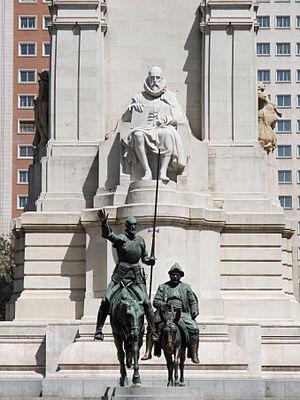
Le monument à Miguel de Cervantes, Madrid, Espagneქართული: მიგელ დე სერვანტესის ძეგლი, მადრიდი, ესპანეთი.